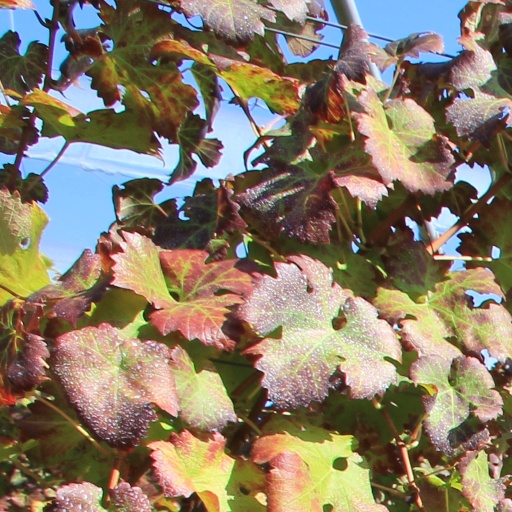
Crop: grape